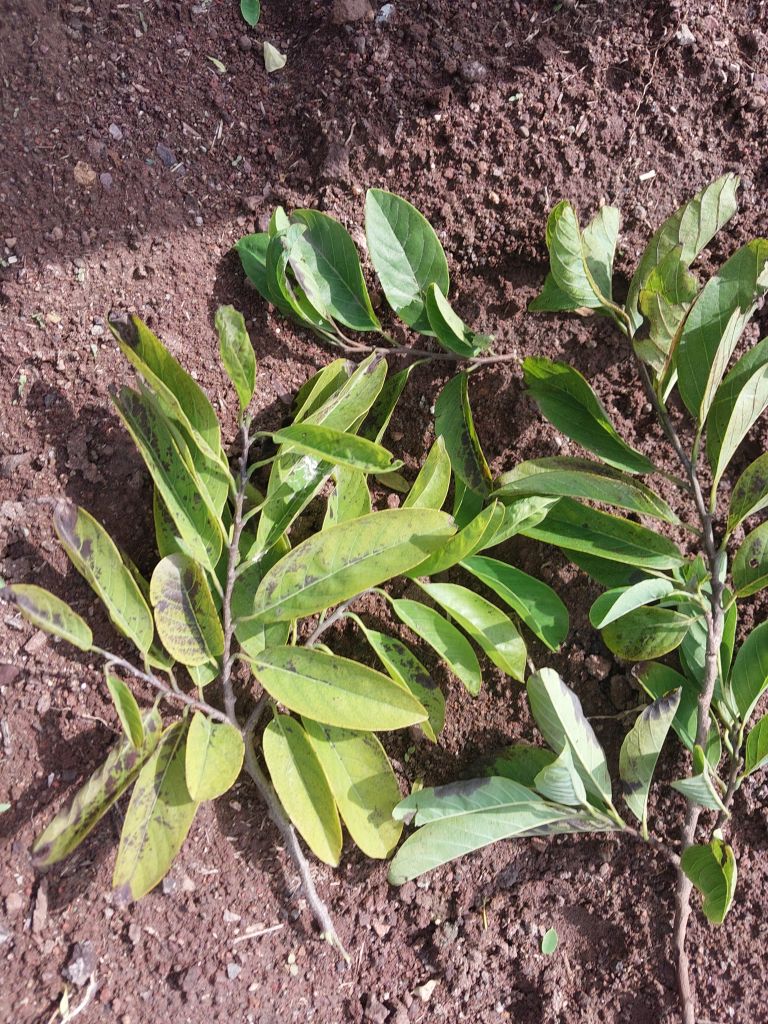
Disease label: Leaf spot on Leaves